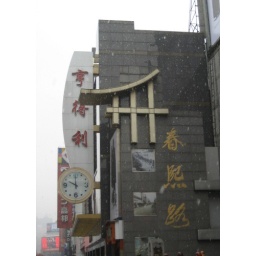
It's a commercial street in Chengdu,China. Snow was in the sky while I made the shot.